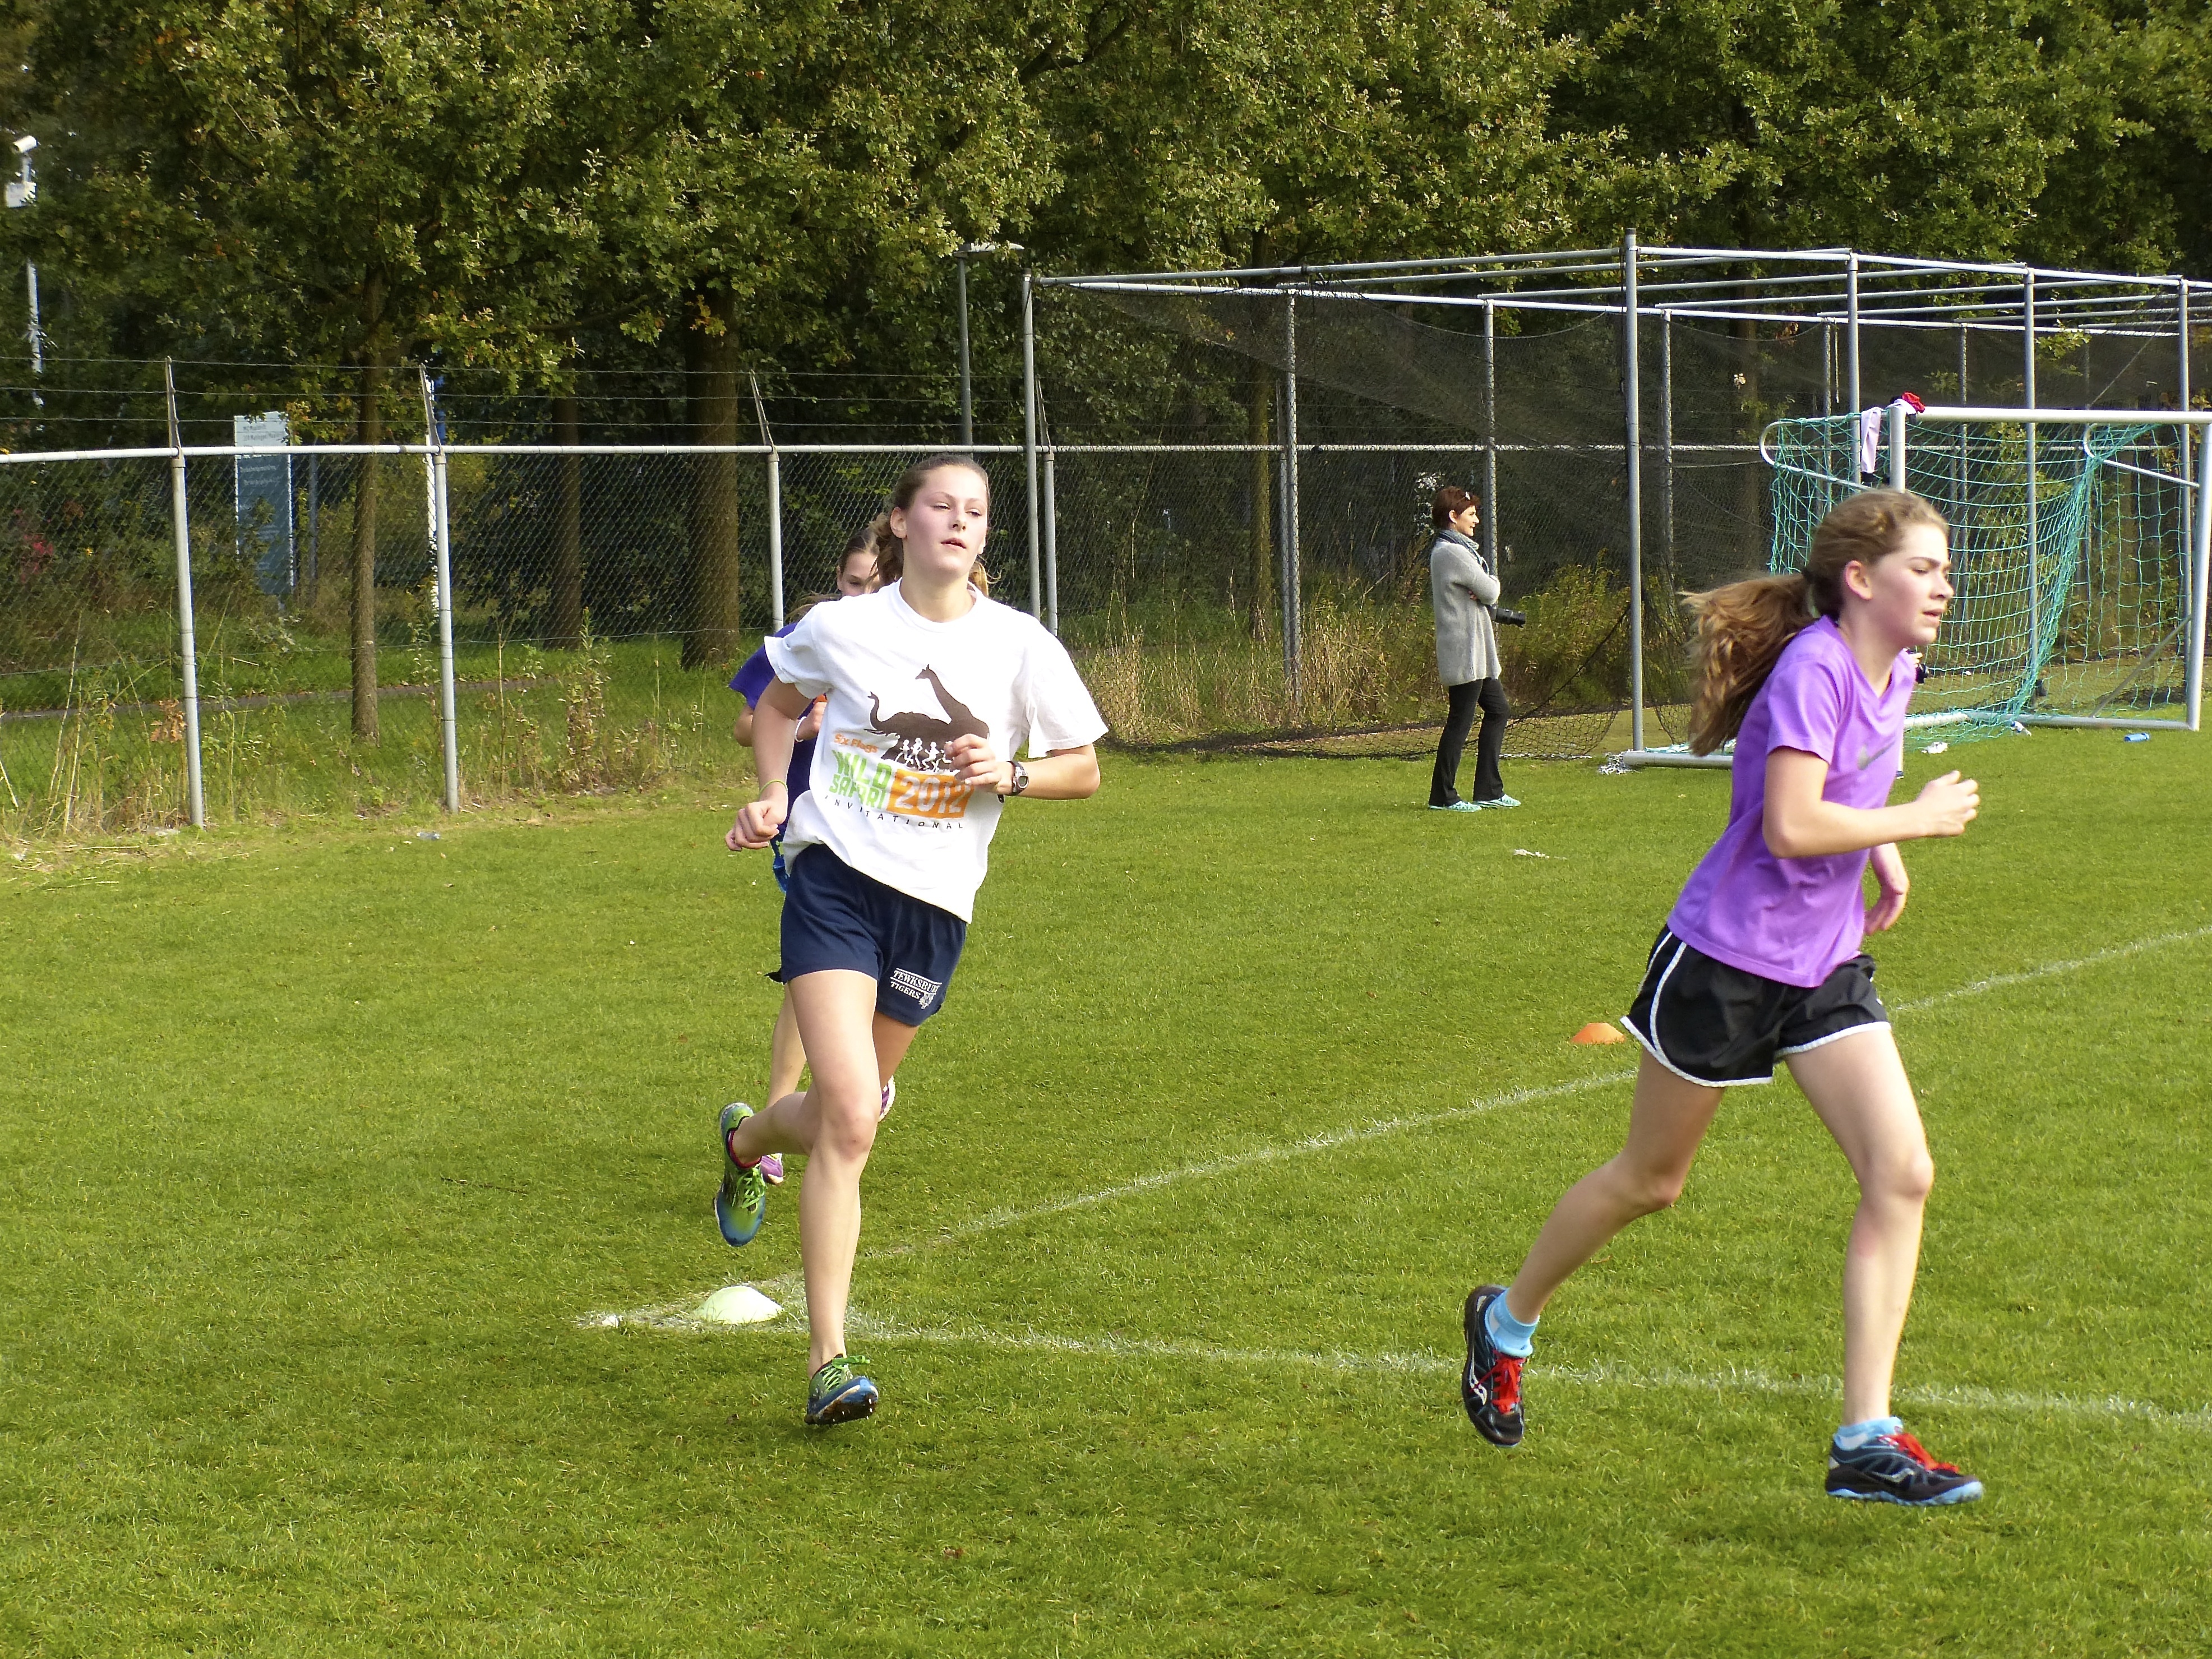
run, country, soccer, runner, cross, ash, player, hague, 2013, american, sports, school, athletics, tournament, human action, competition event